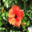
Label: tulip